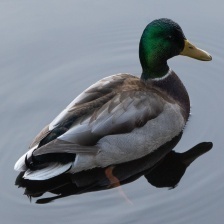
Species: MALLARD DUCK
Scientific name: ANAS PLATYRHYNCHOS
ImageNet parent category: drake